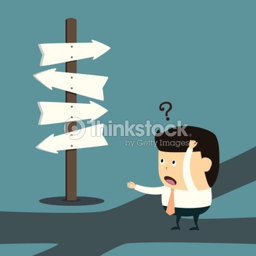
businessman with the alternative choice : vector art